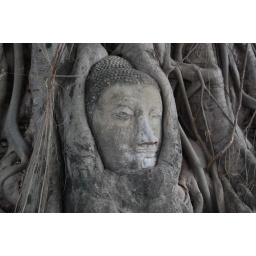
Buddha face in a tree trunk, Ayutthya